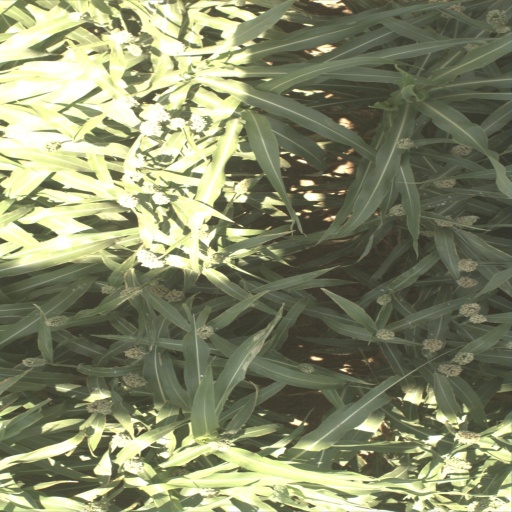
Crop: sorghum